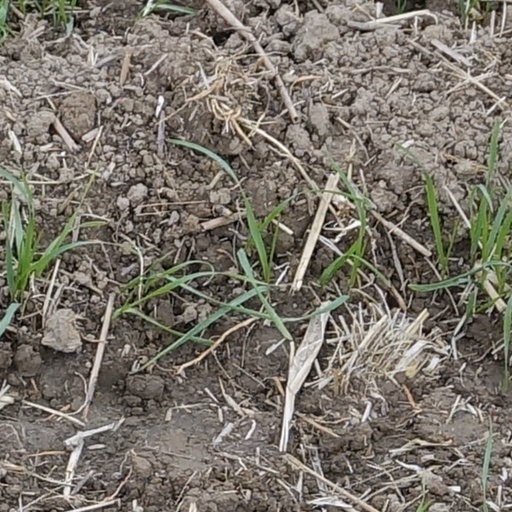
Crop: wheat